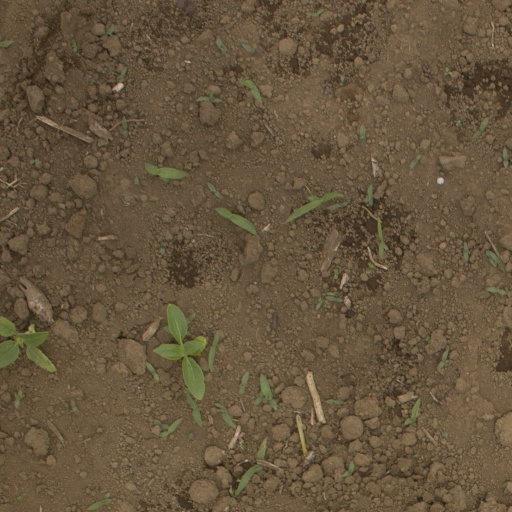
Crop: Jerusalem artichoke